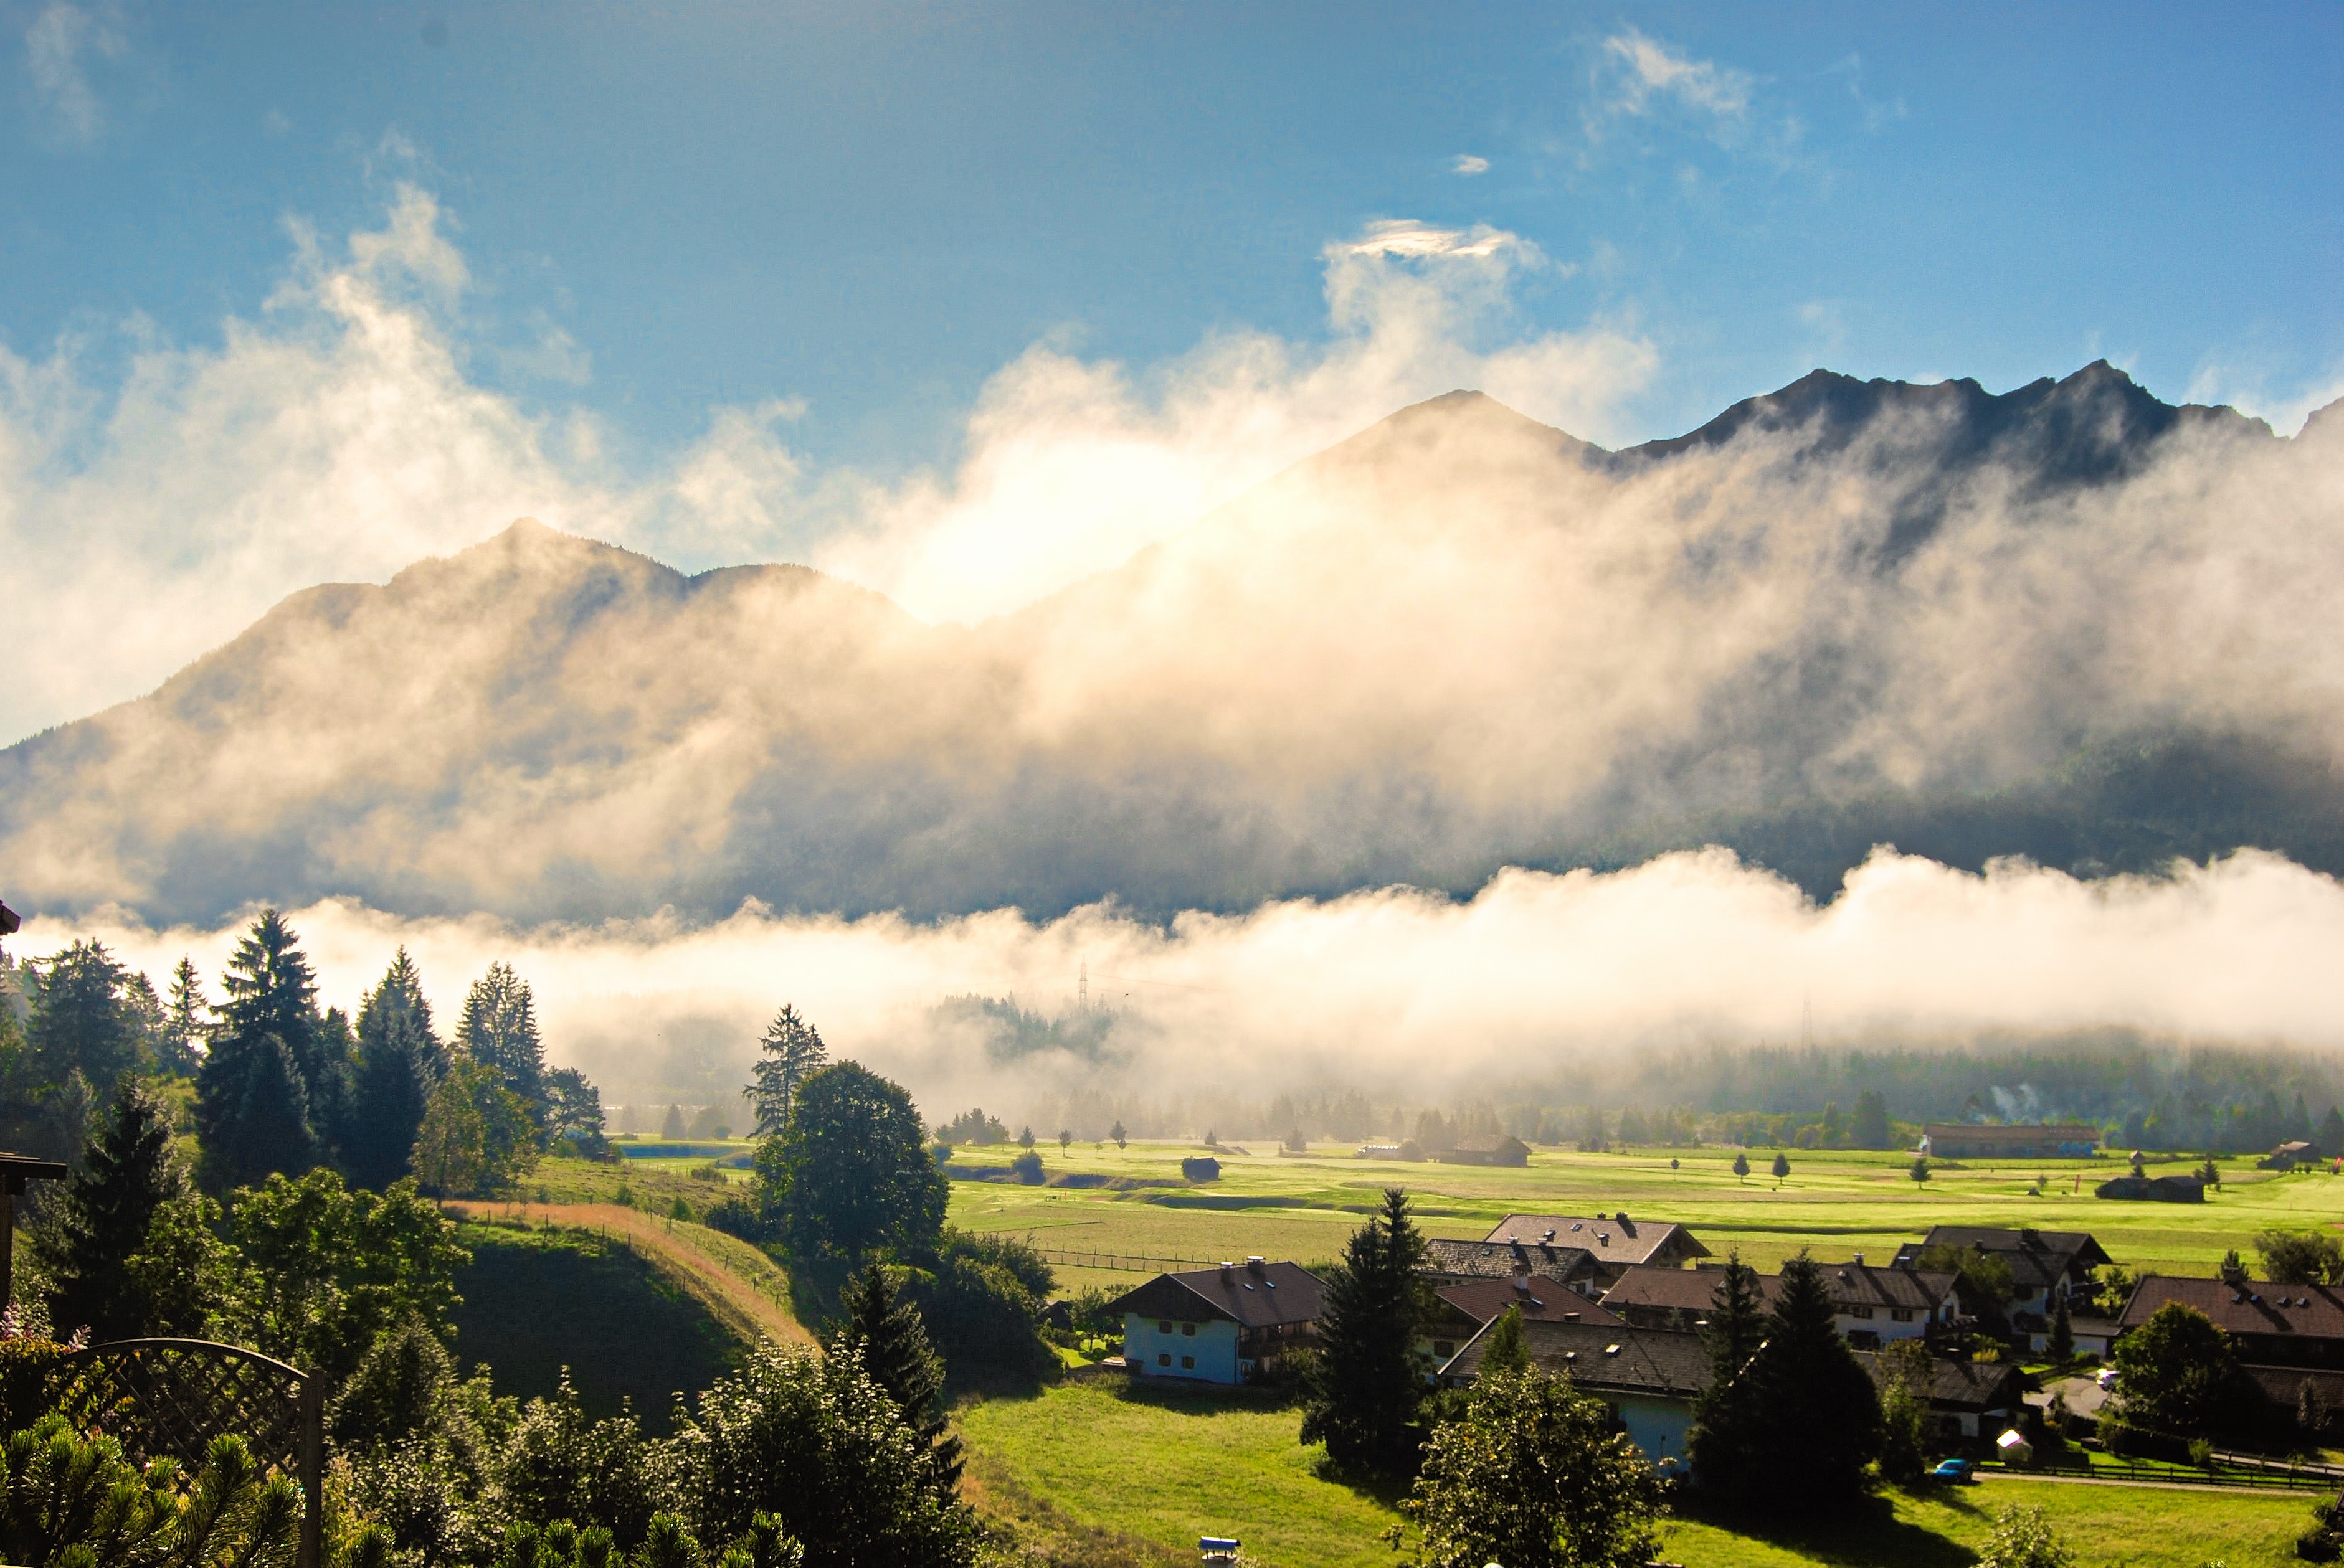
sky, mountainous landforms, nature, cloud, mountain, mountain range, natural landscape, atmospheric phenomenon, hill station, highland, daytime, alps, hill, morning, wilderness, atmosphere, cumulus, valley, mount scenery, sunlight, rural area, landscape, tree, ridge, fell, meadow, grassland, pasture, meteorological phenomenon, massif, plain, photography, village, plant, fog, tourism, mist